August Wilson Theatre

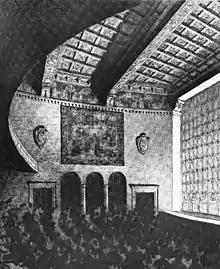
View of original auditorium decorations

The auditorium floor is raked, sloping downward toward the stage to the west. Unlike typical theaters of the time, the Guild Theatre lacked box seats, a design feature intended to give the appearance of coziness. It also did not have a traditional proscenium arch; the auditorium's side walls ended at the stage rather than curving in front of it, thereby creating an unusually wide opening. In addition to the former main staircase at the rear of the auditorium, emergency exits are placed to the north and south. Three arches on the south side lead down to an enclosed staircase to 52nd Street, while a door on the north side leads to a rear court behind the theater. At the rear of the auditorium, wrought-iron railings enclosed the stairways to the balcony. In the 1995 renovation, round columns near the rear of the orchestra were relocated, and the side walls were shortened.